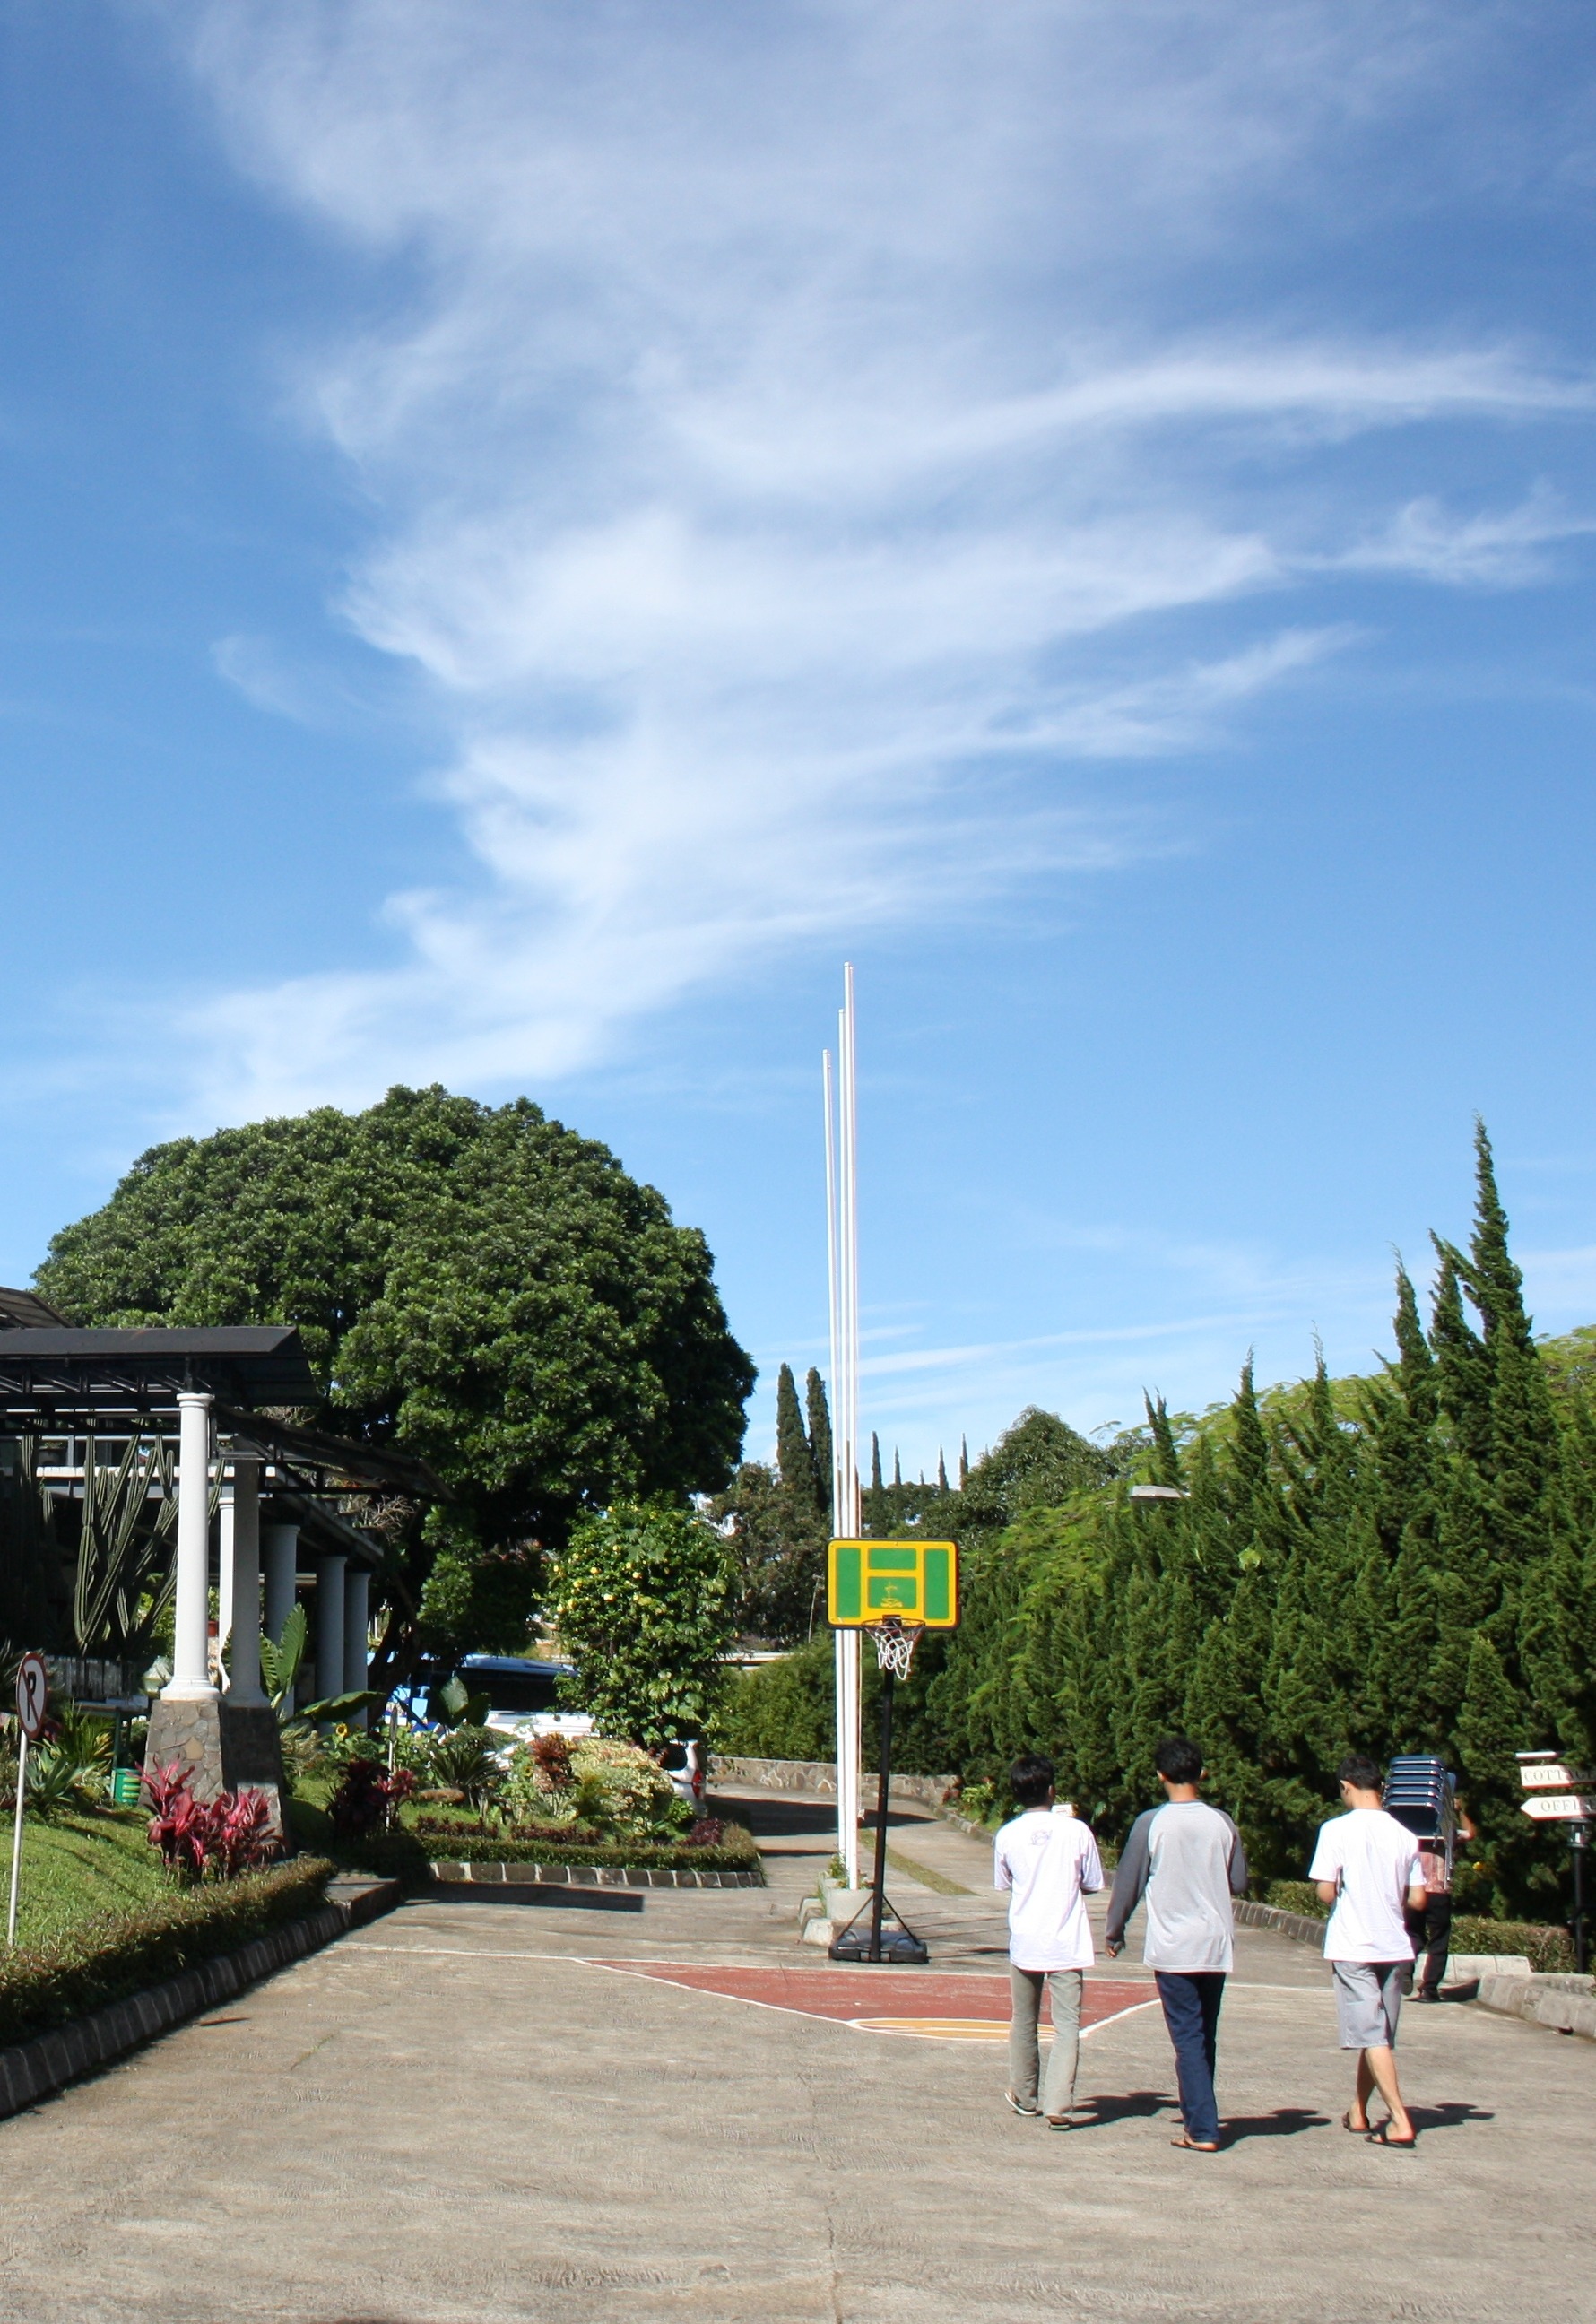
nature, walking, structure, people, sky, view, city, atmosphere, walkway, vacation, environment, scenic, park, cloudscape, outdoors, clouds, under, residential area